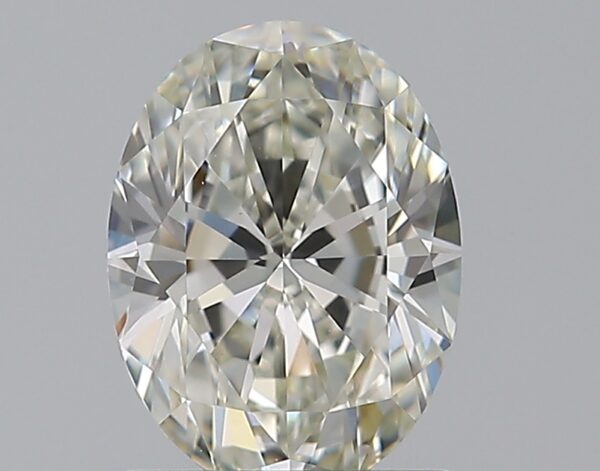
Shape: oval
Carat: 1.01
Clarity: VVS2
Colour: I
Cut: EX
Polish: EX
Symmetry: EX
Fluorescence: N
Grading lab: GIA
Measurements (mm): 7.59 x 5.65 x 3.48